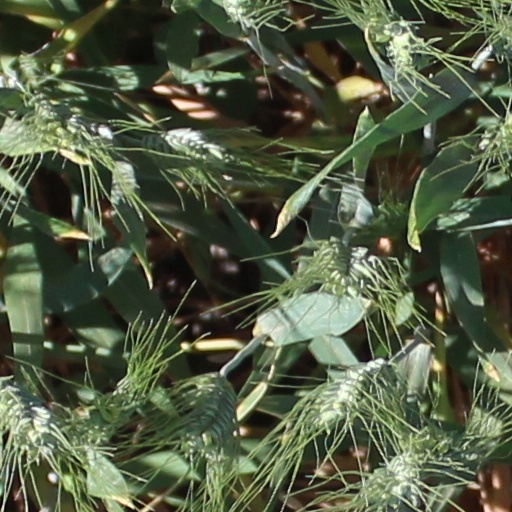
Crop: wheat